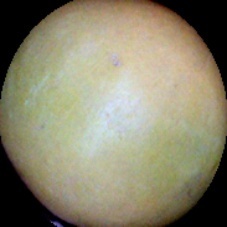
Label: Immature